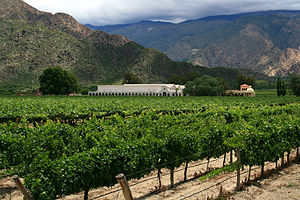
Argentina / Politik / Administrativ inddeling
Provincia de Salta.
Argentina, officielt Den Argentinske Republik, er et land i det sydlige Sydamerika. Det grænser op til Chile i vest, Bolivia og Paraguay i nord, Brasilien i nordøst, Uruguay og Atlanterhavet i øst, og Drakestrædet i syd. Argentina er med sine 2.780.400 km² det ottende største land i verden, det fjerde største land i Amerika og det næststørste land i Sydamerika. Befolkningsmæssigt er Argentina det tredjestørste land i Sydamerika. Det er desuden verdens største spansktalende land. Argentina består af 23 provinser samt den autonome by Buenos Aires, der også er landets forbundshovedstad. Buenos Aires er et af de største, centrale industriområder i Amerika og anses som et af de største kulturcentre i verden, hvorfra blandt andet tangoen opstod. Provinserne og hovedstaden har egne forfatninger, men er underlagt et føderalt system. Argentina gør krav på dele af Antarktis, Falklandsøerne, og South Georgia og South Sandwich Islands. På grund af den store udstrækning fra nord til syd har de forskellige landsdele op til flere klima- og vegetationszoner. Navnet Argentina kommer fra det latinske ord for sølv, "argentum".